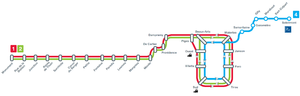
Métro de Charleroi à partir du 27 février 2012
Le métro léger de Charleroi est un réseau de transport en commun de l’agglomération de Charleroi en Belgique, de type métro léger.